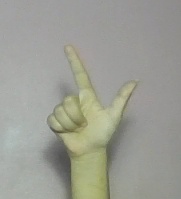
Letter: laam